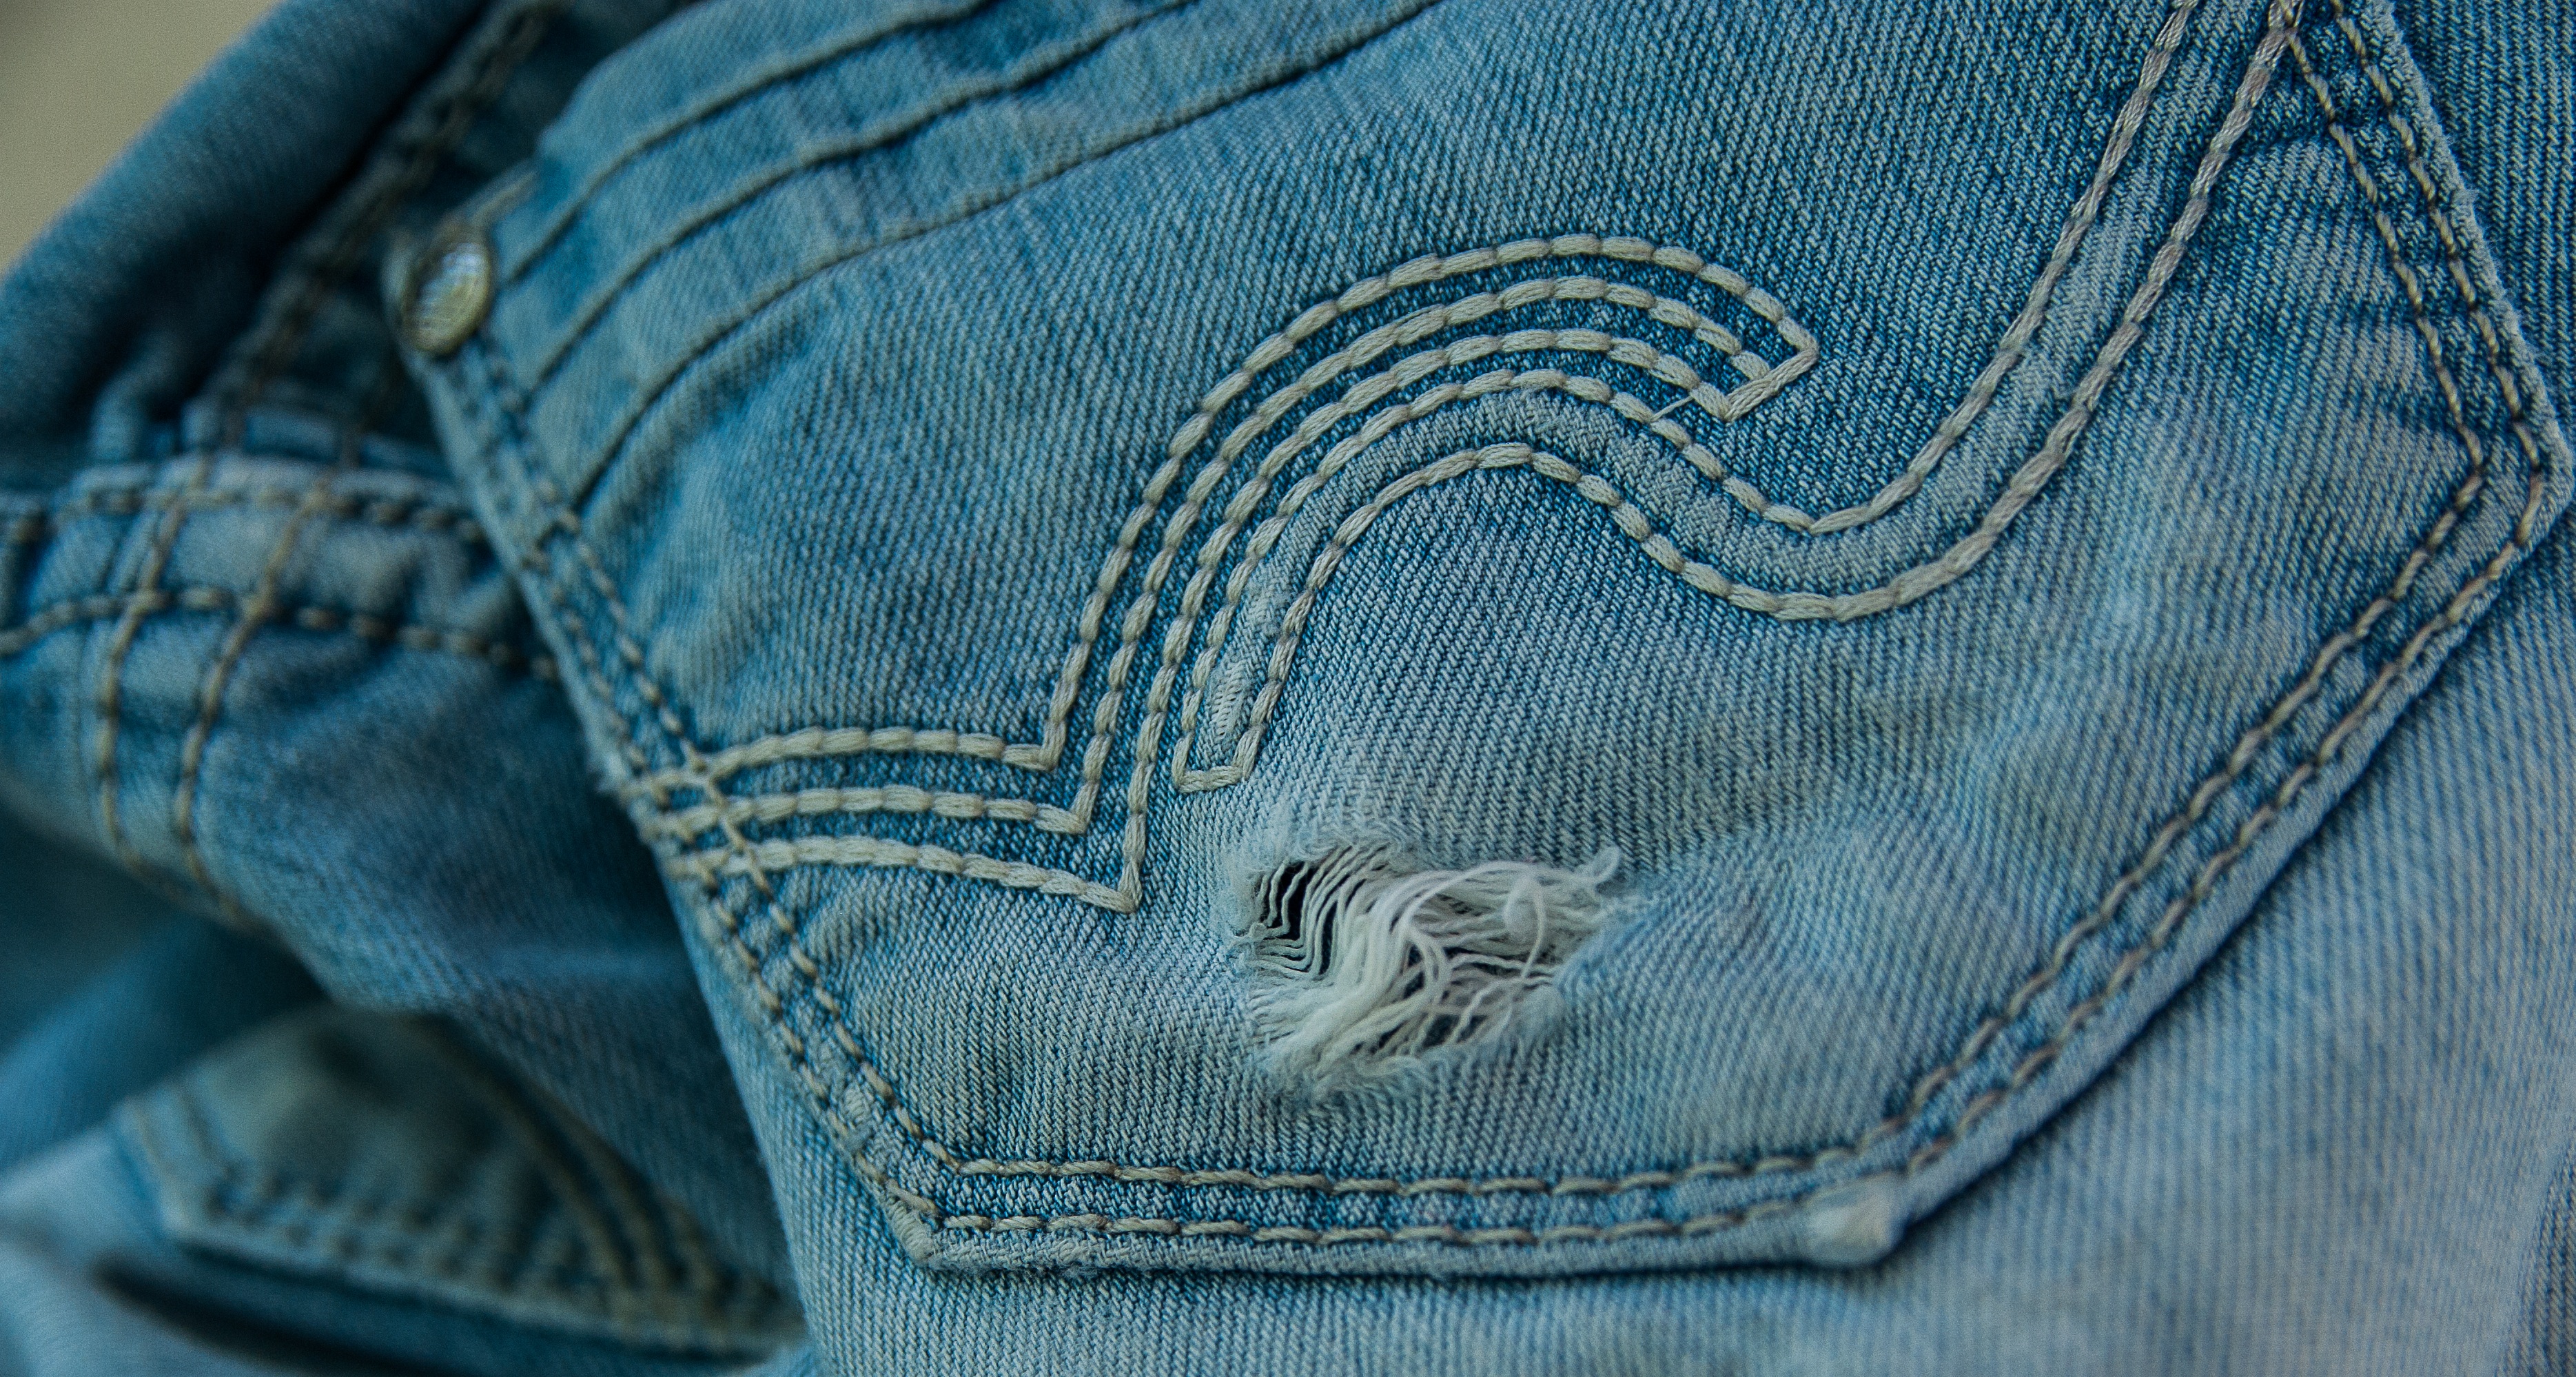
hole, old, jeans, blue, clothing, material, pants, textile, art, worn, fashion accessory